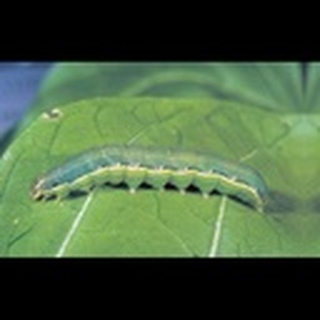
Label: cotton_army_worm